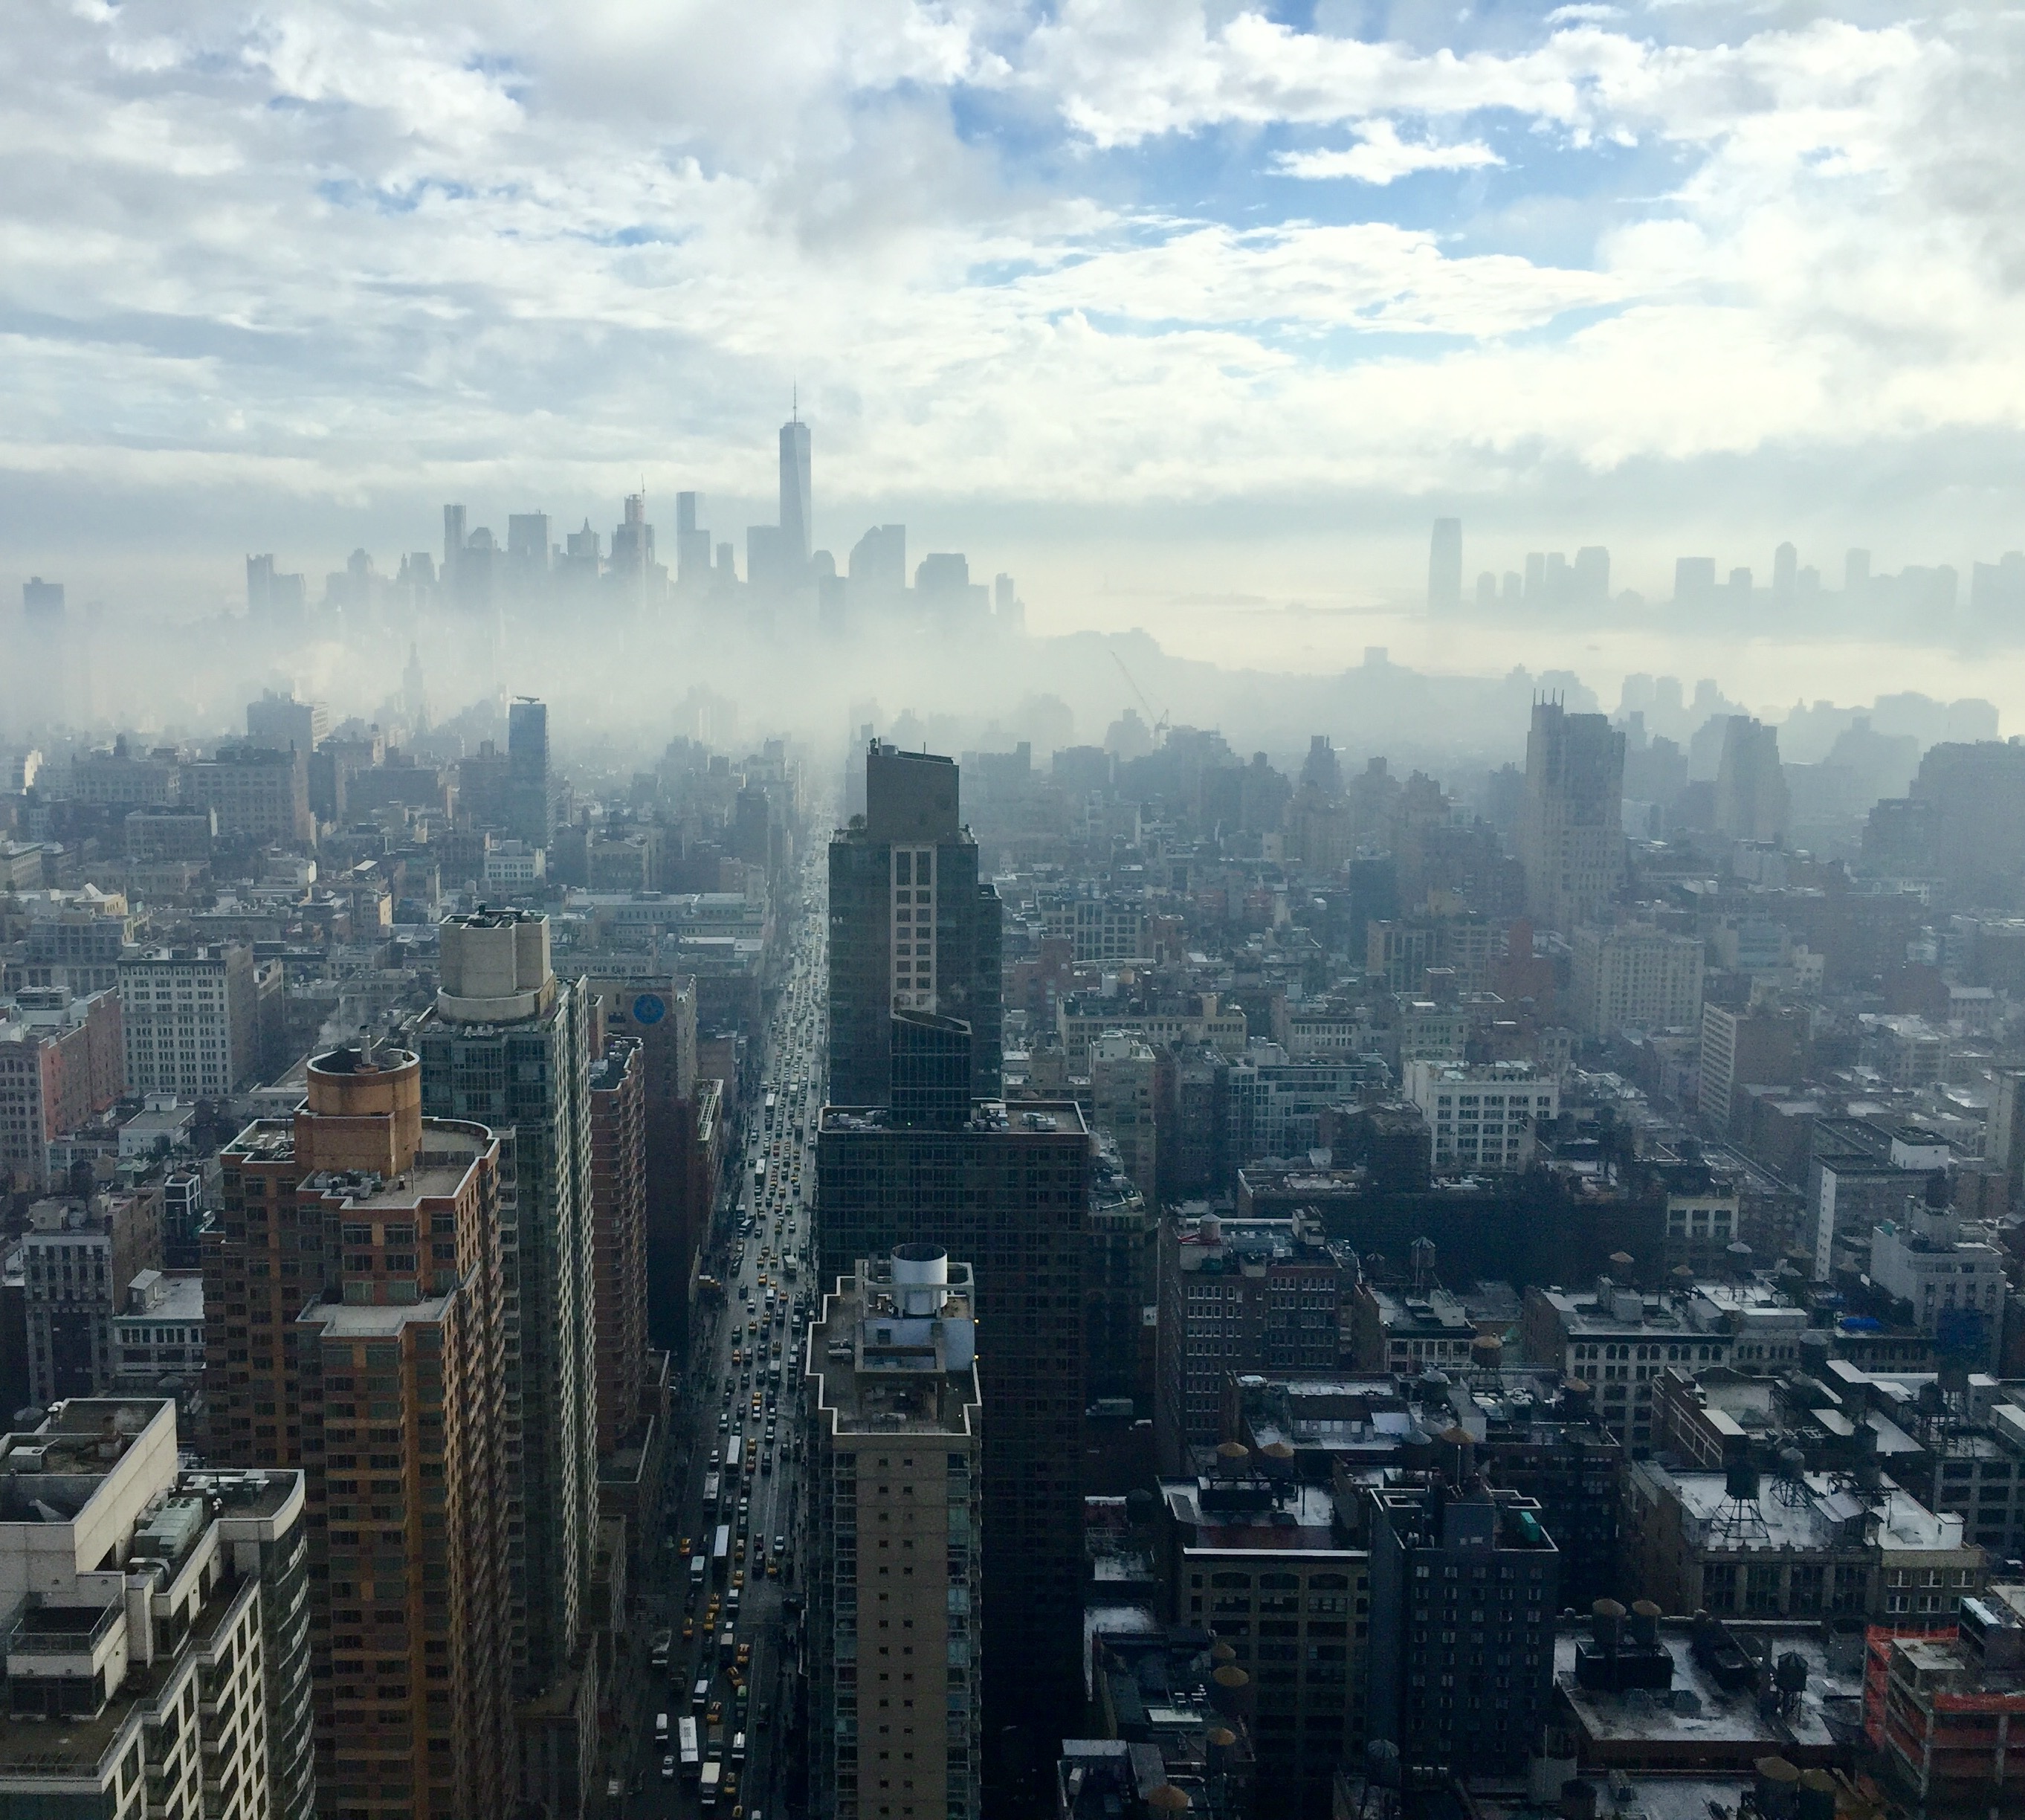
horizon, architecture, skyline, street, view, building, city, skyscraper, urban, foggy, manhattan, cityscape, panorama, downtown, dusk, lookout, high, tower, nyc, usa, america, haze, metropolitan, aerial, modern, tower block, above, skyscrapers, hazy, new, famous, york, metropolis, aerial photography, urban area, residential area, atmospheric phenomenon, human settlement, atmosphere of earth, metropolitan area